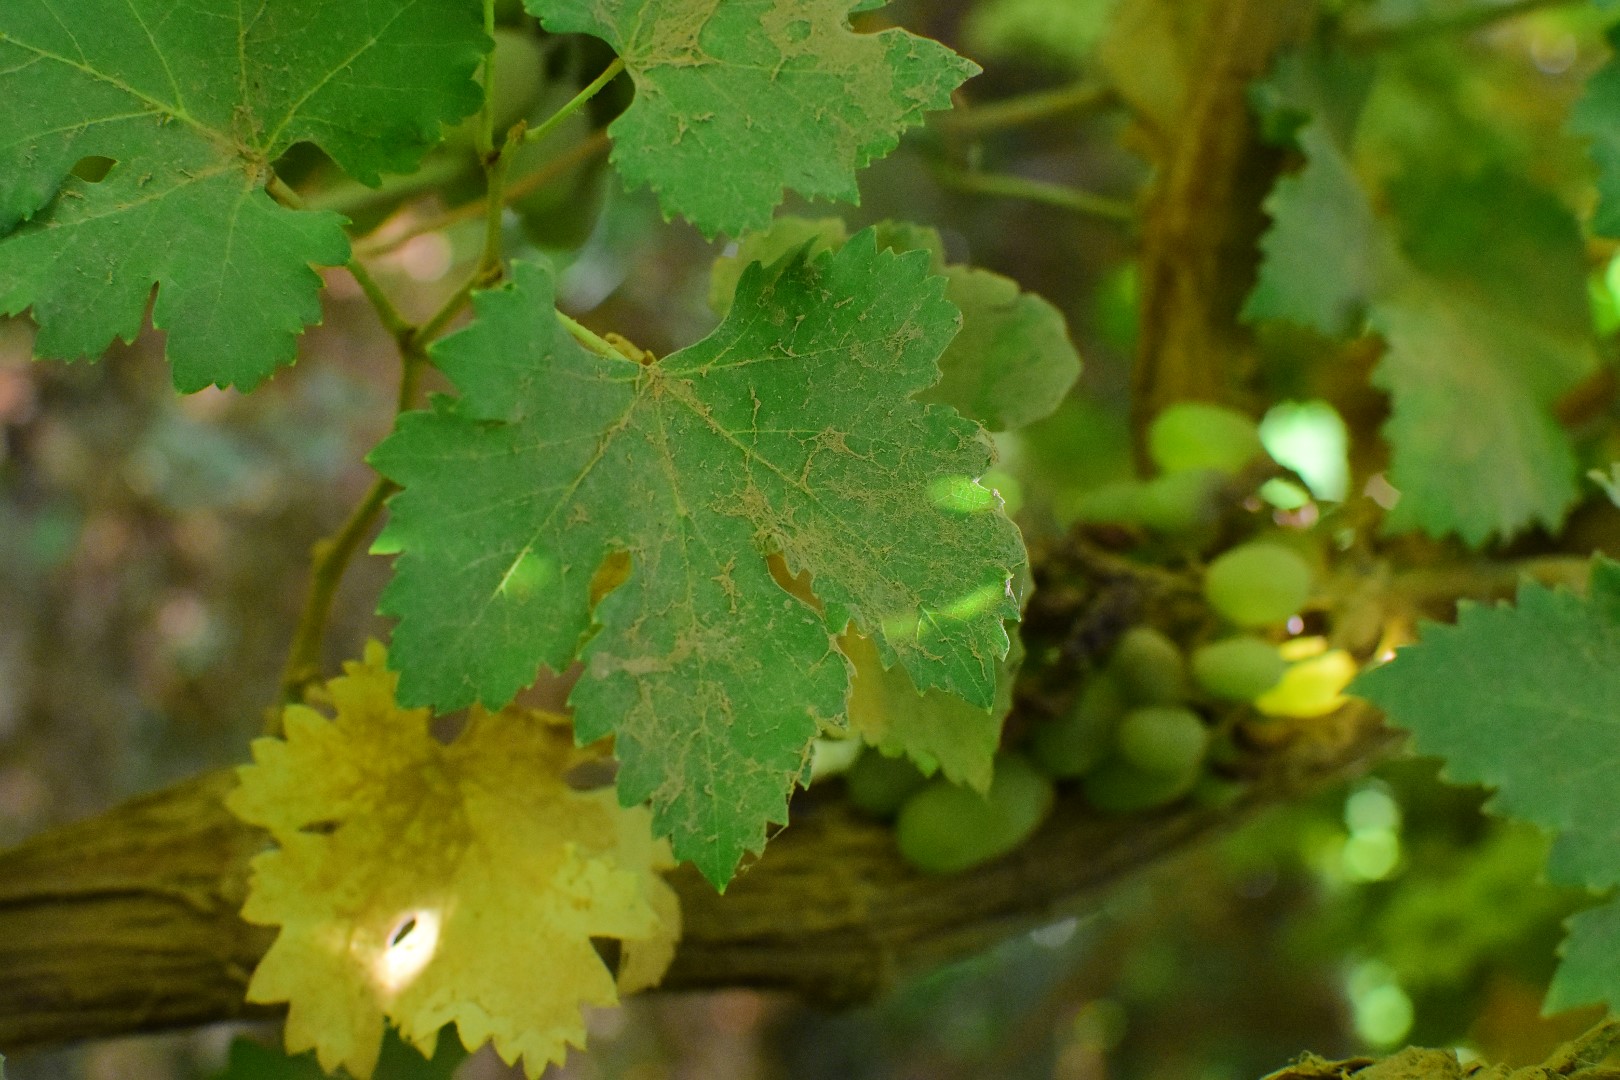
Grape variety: Deas Al-Annz